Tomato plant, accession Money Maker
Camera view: vertical (180 deg); turntable rotation: 120 degrees
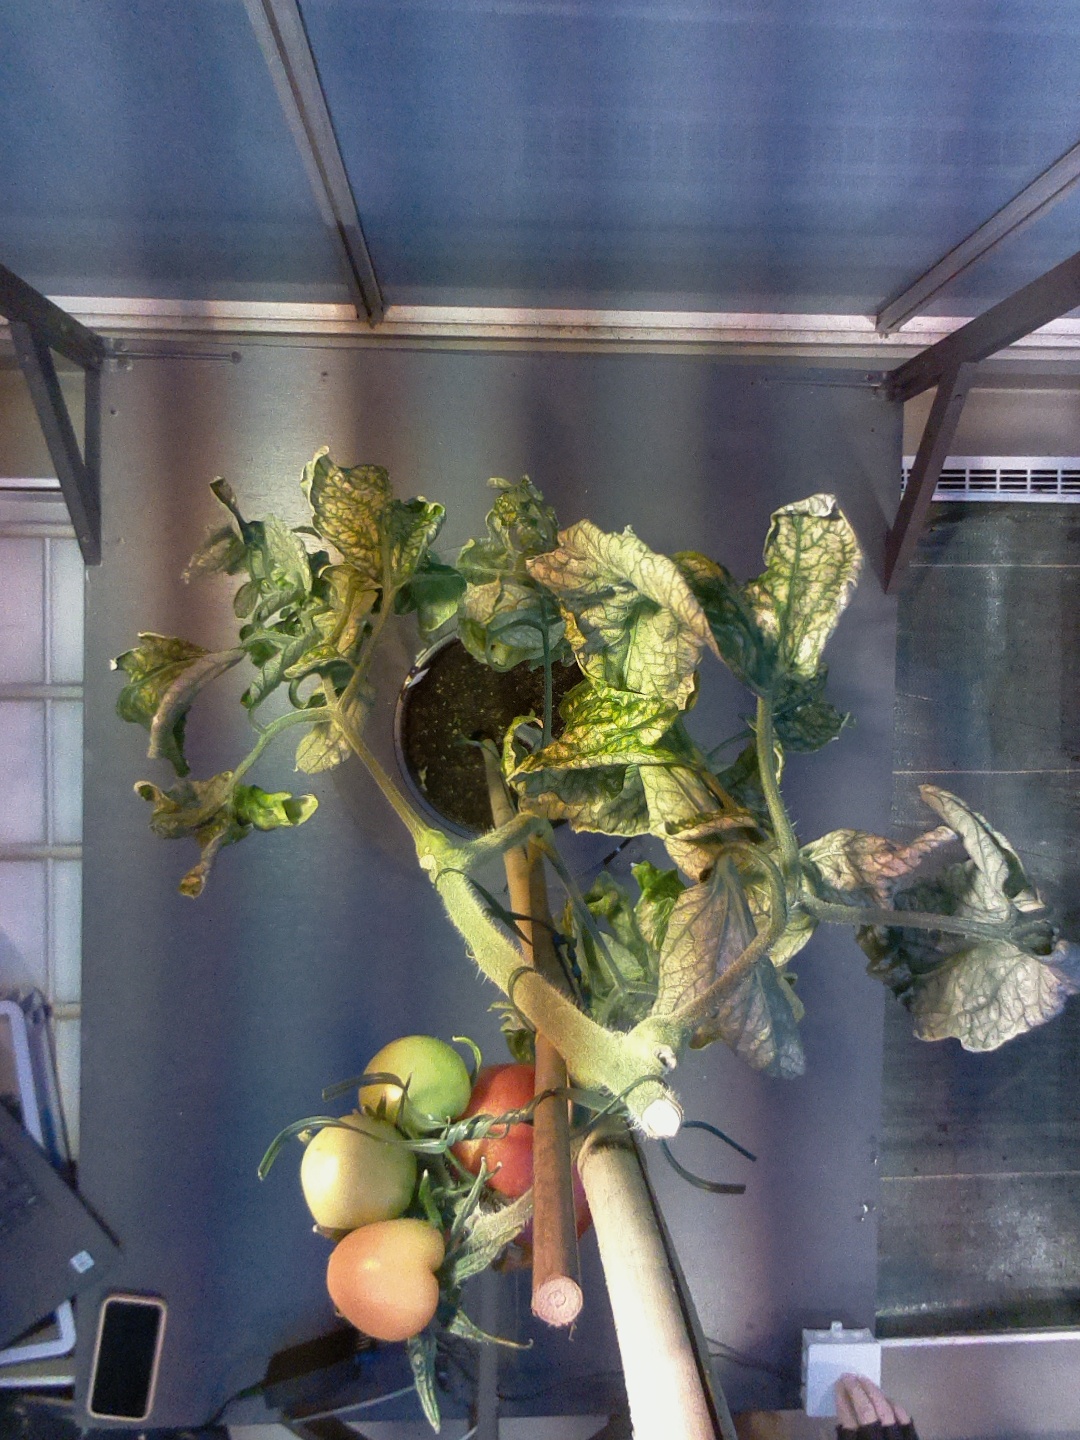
BBCH growth stage 82: 20%-30% of fruits show typical fully ripe color